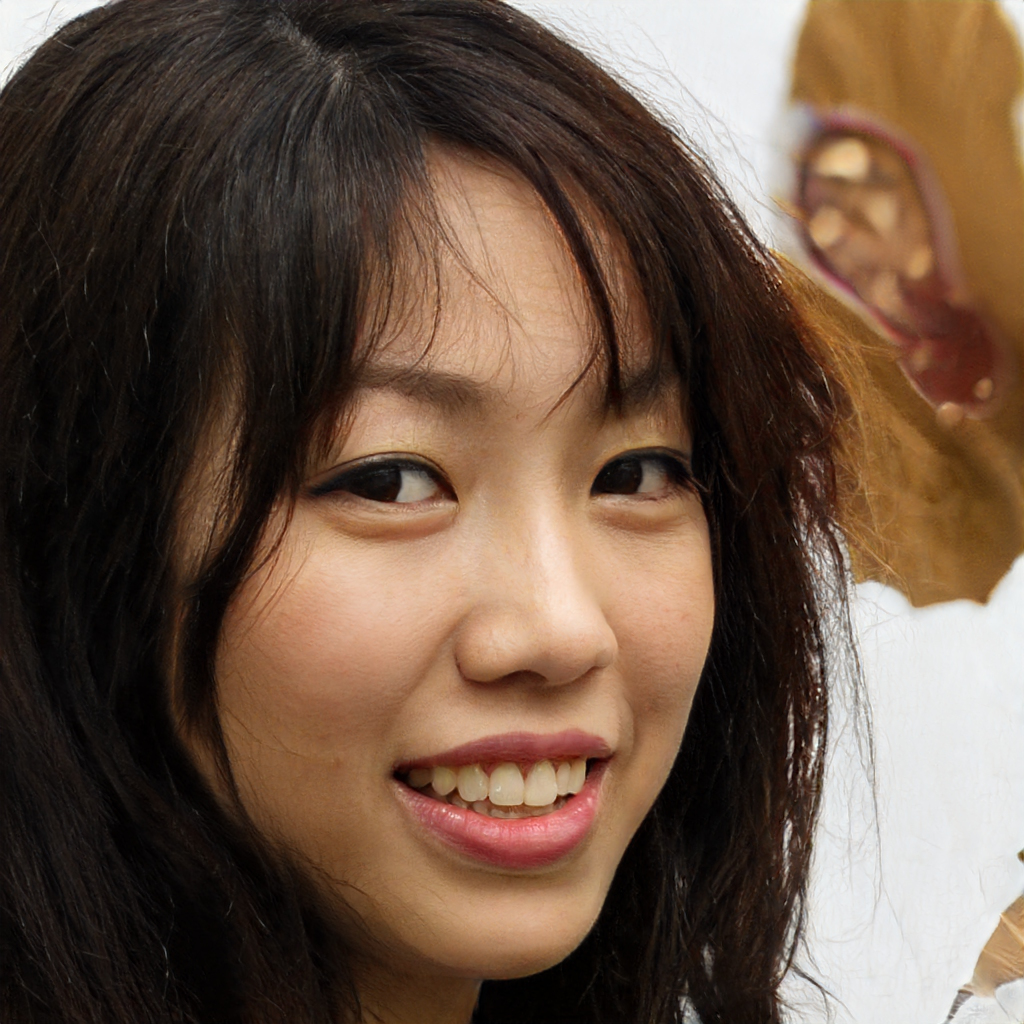
Gender: Female